Swiss Armed Forces

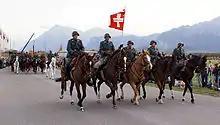
Veterans' dragoons squadron in 2006, presenting the uniform of 1972

In the 1960s and 1970s, the armed forces were organised according to the "Armee 61" structure. Horse mounted cavalry (specifically dragoons) were retained for combat roles until 1973, and were the last non-ceremonial horse cavalry in Europe, as were bicycle infantry battalions until 2001.